North Woolwich railway station

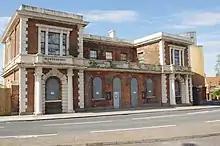
The historic station building in 2017, following the closure of the North Woolwich Old Station Museum

The station and the line to Stratford closed on 9 December 2006 to allow conversion of the North London Line between Stratford and to a Docklands Light Railway (DLR) line. At closure the station was served by Silverlink. Following the opening of the DLR extension to London City Airport in 2005, the area was better served by more frequent services from King George V DLR station. Following the extension of the line to Woolwich Arsenal in 2009, a rapid transit connection across the Thames was provided for the first time.